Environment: real
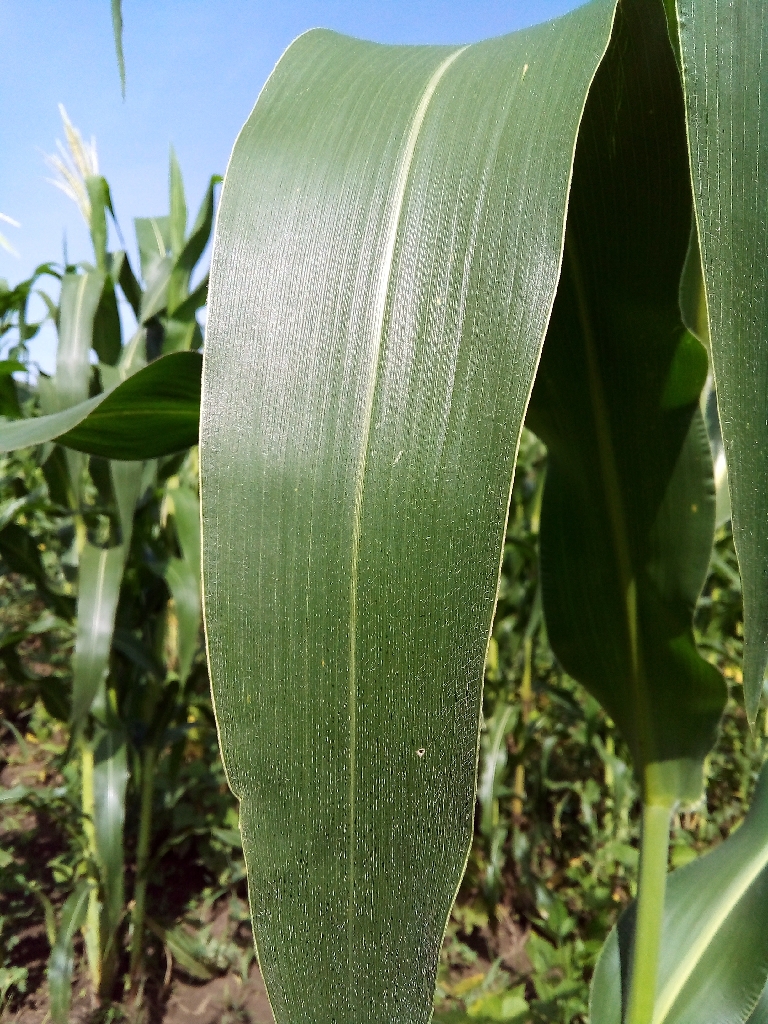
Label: healthy